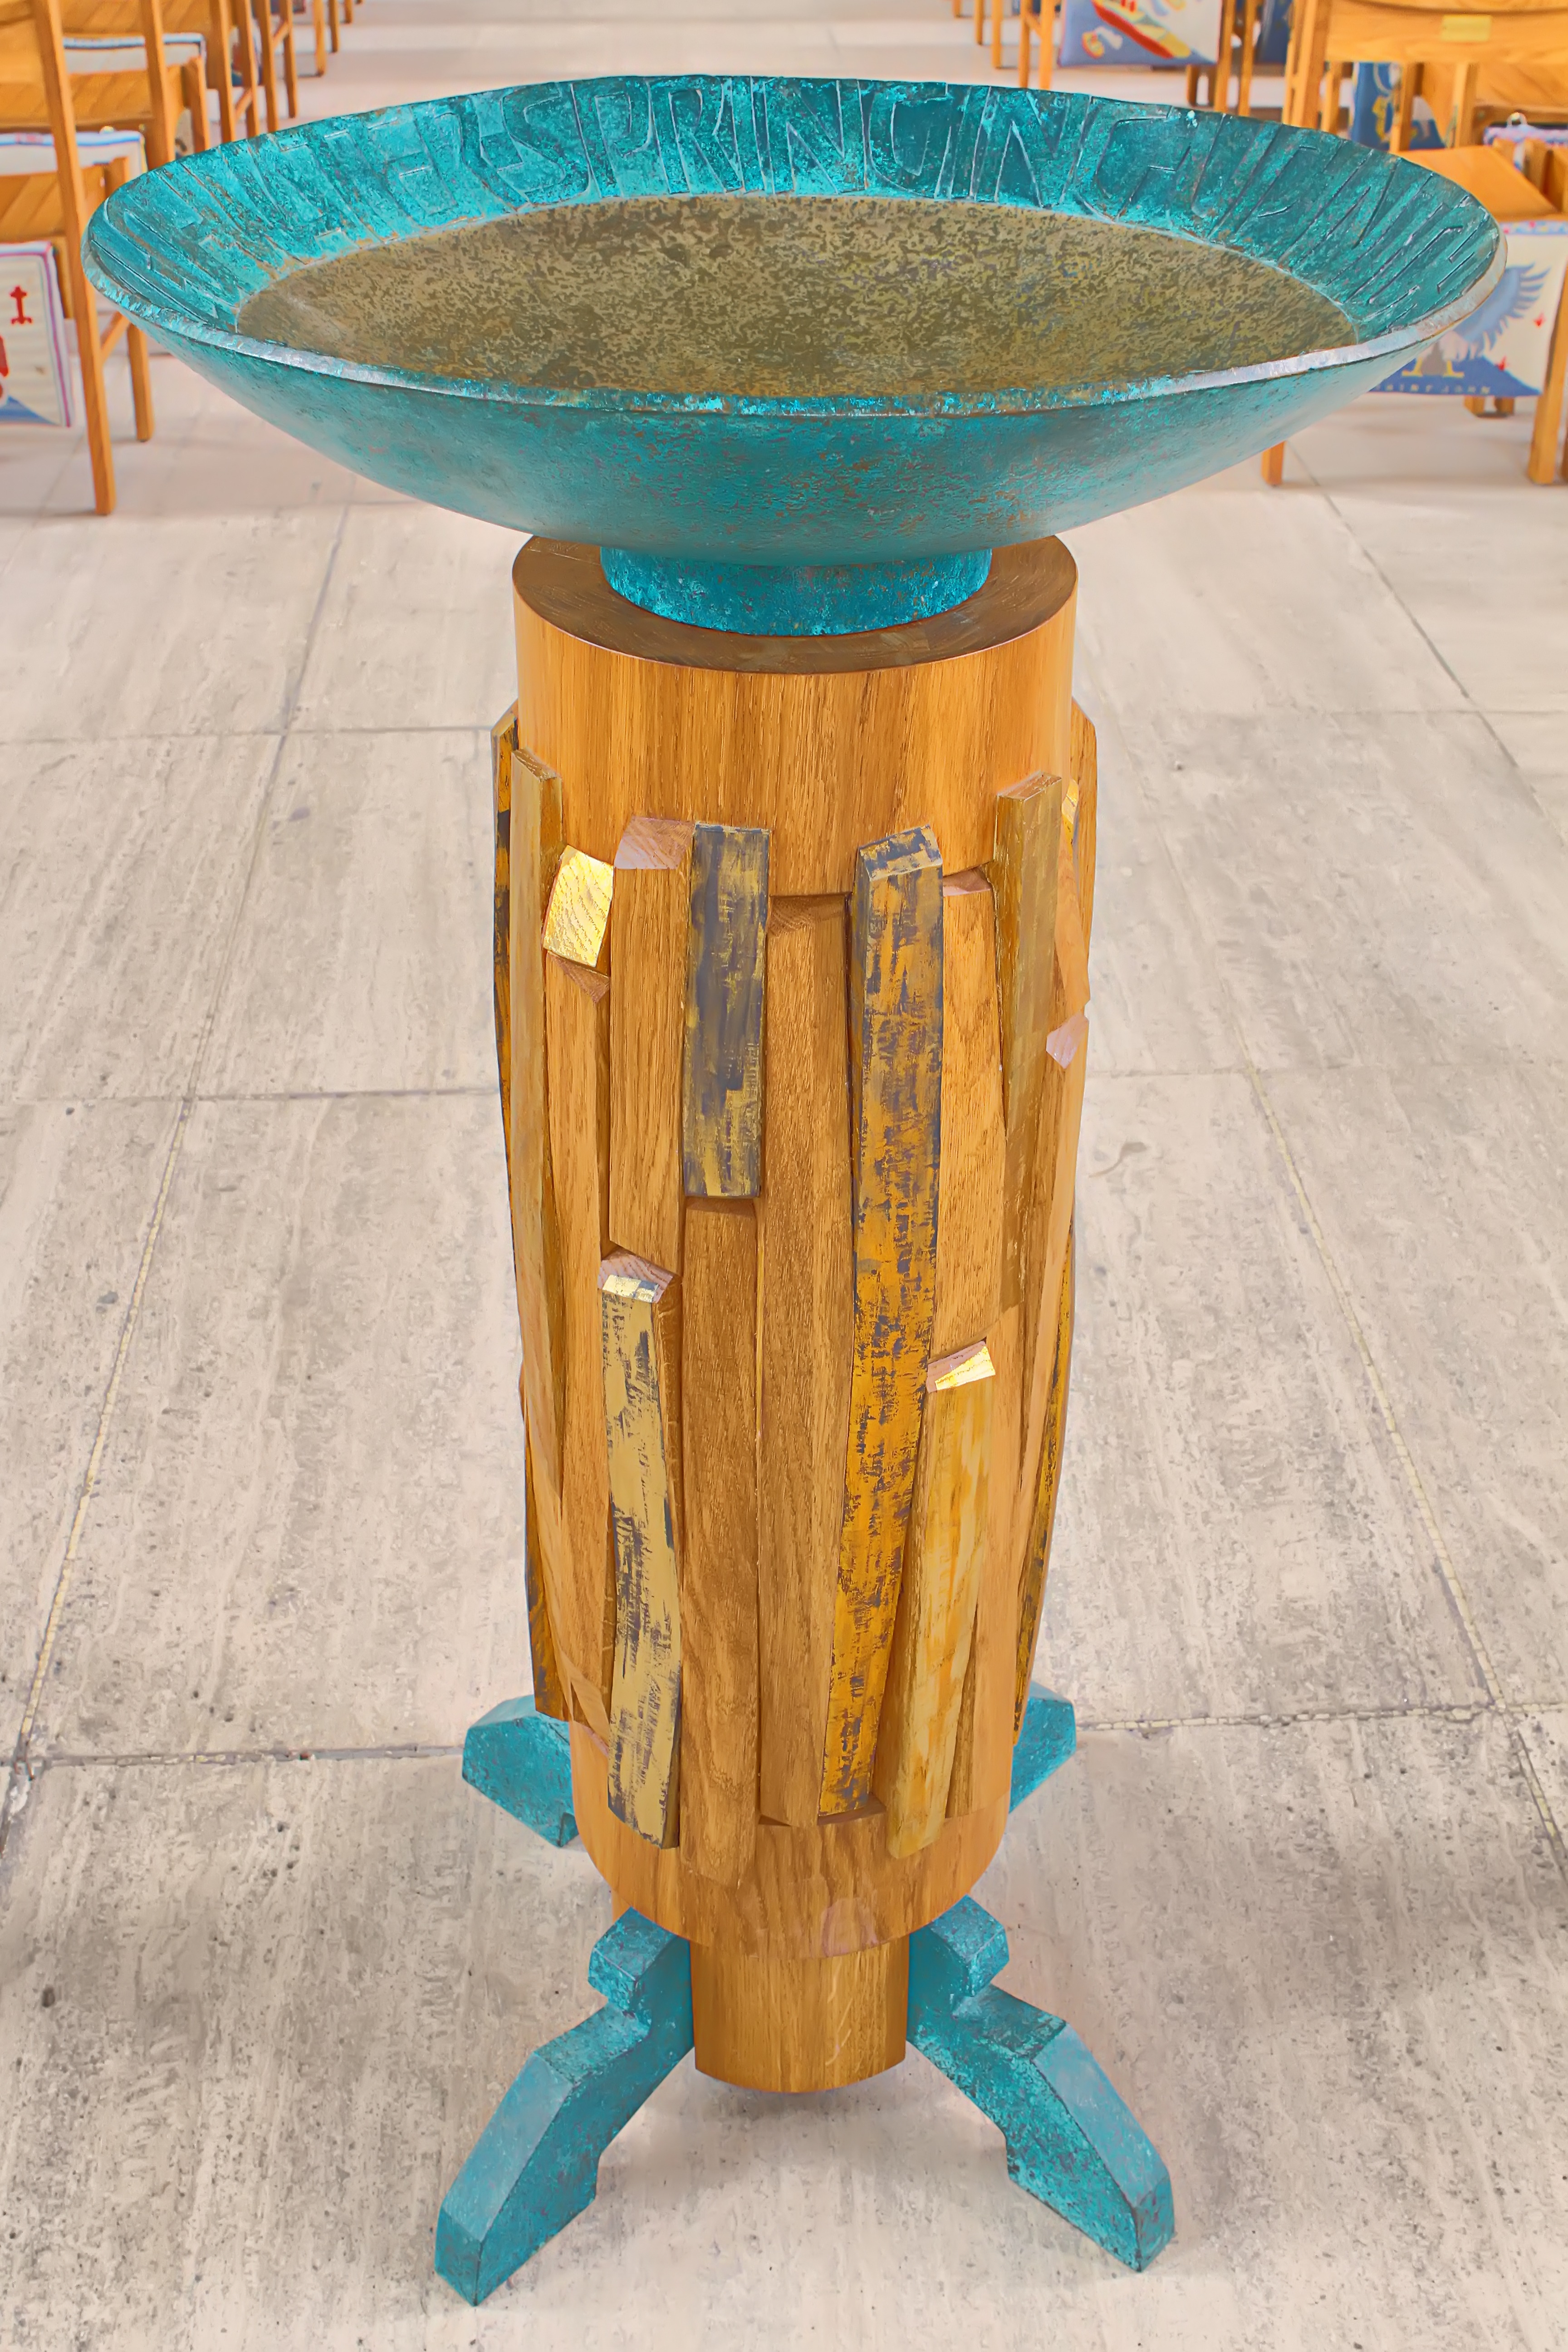
table, structure, wood, religion, church, cathedral, furniture, drum, praying, baptistery, font, uk, england, flowerpot, surrey, guildford, baptistry, holy water, baptismal font, man made object, skin head percussion instrument, hand drum